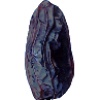
Label: Dates 1